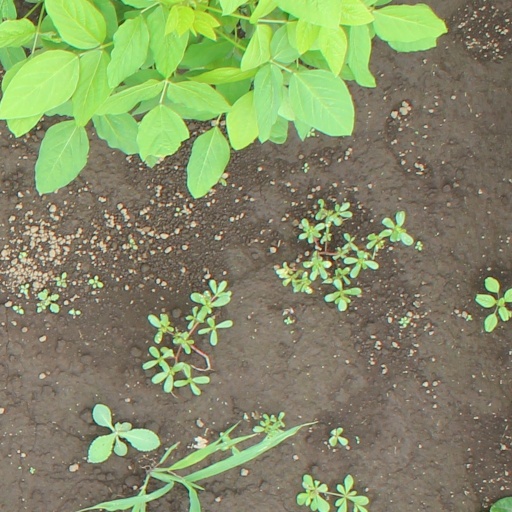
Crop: soybean